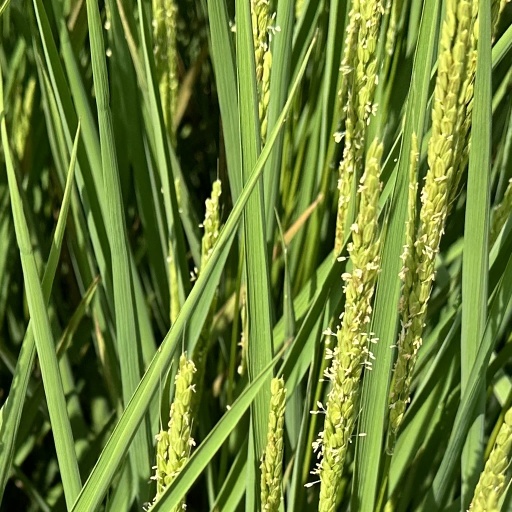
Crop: rice